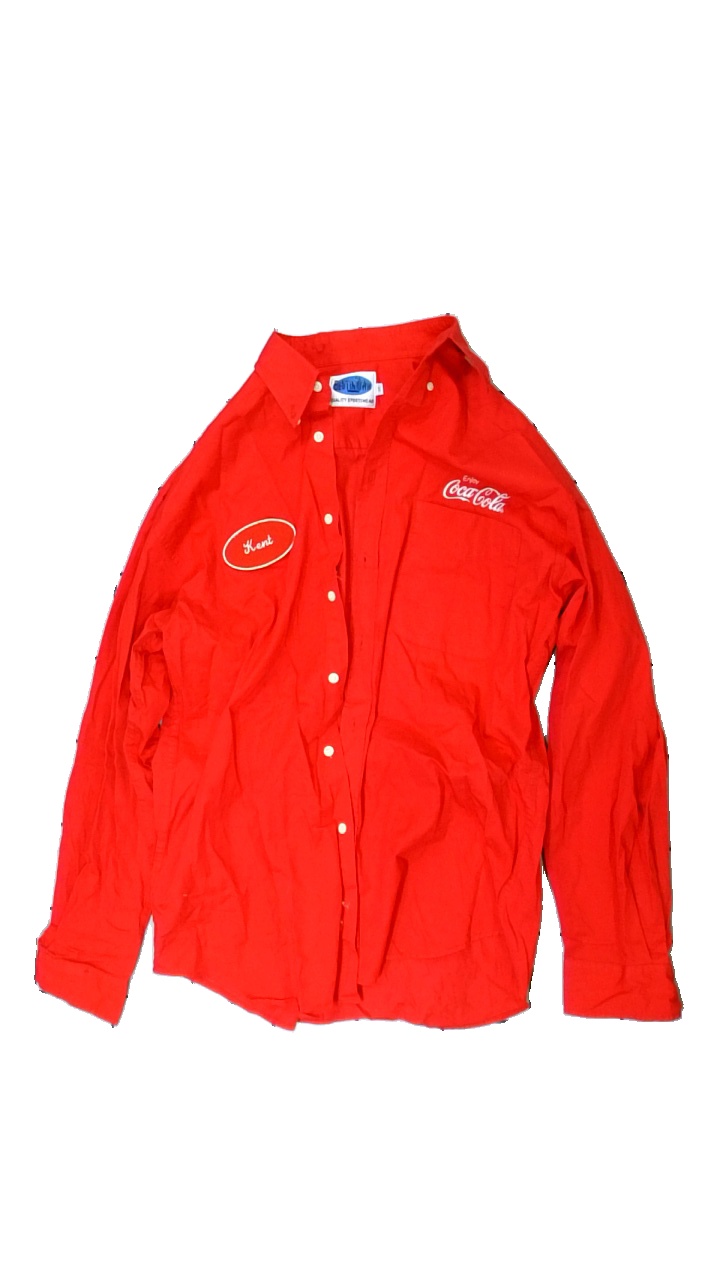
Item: Shirt (Men)
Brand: Bestintown
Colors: Red, White
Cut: Regular
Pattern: Logo print
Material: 74% cotton, 26% viscsose
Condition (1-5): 2
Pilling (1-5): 4
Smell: Minor
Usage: Export
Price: <50